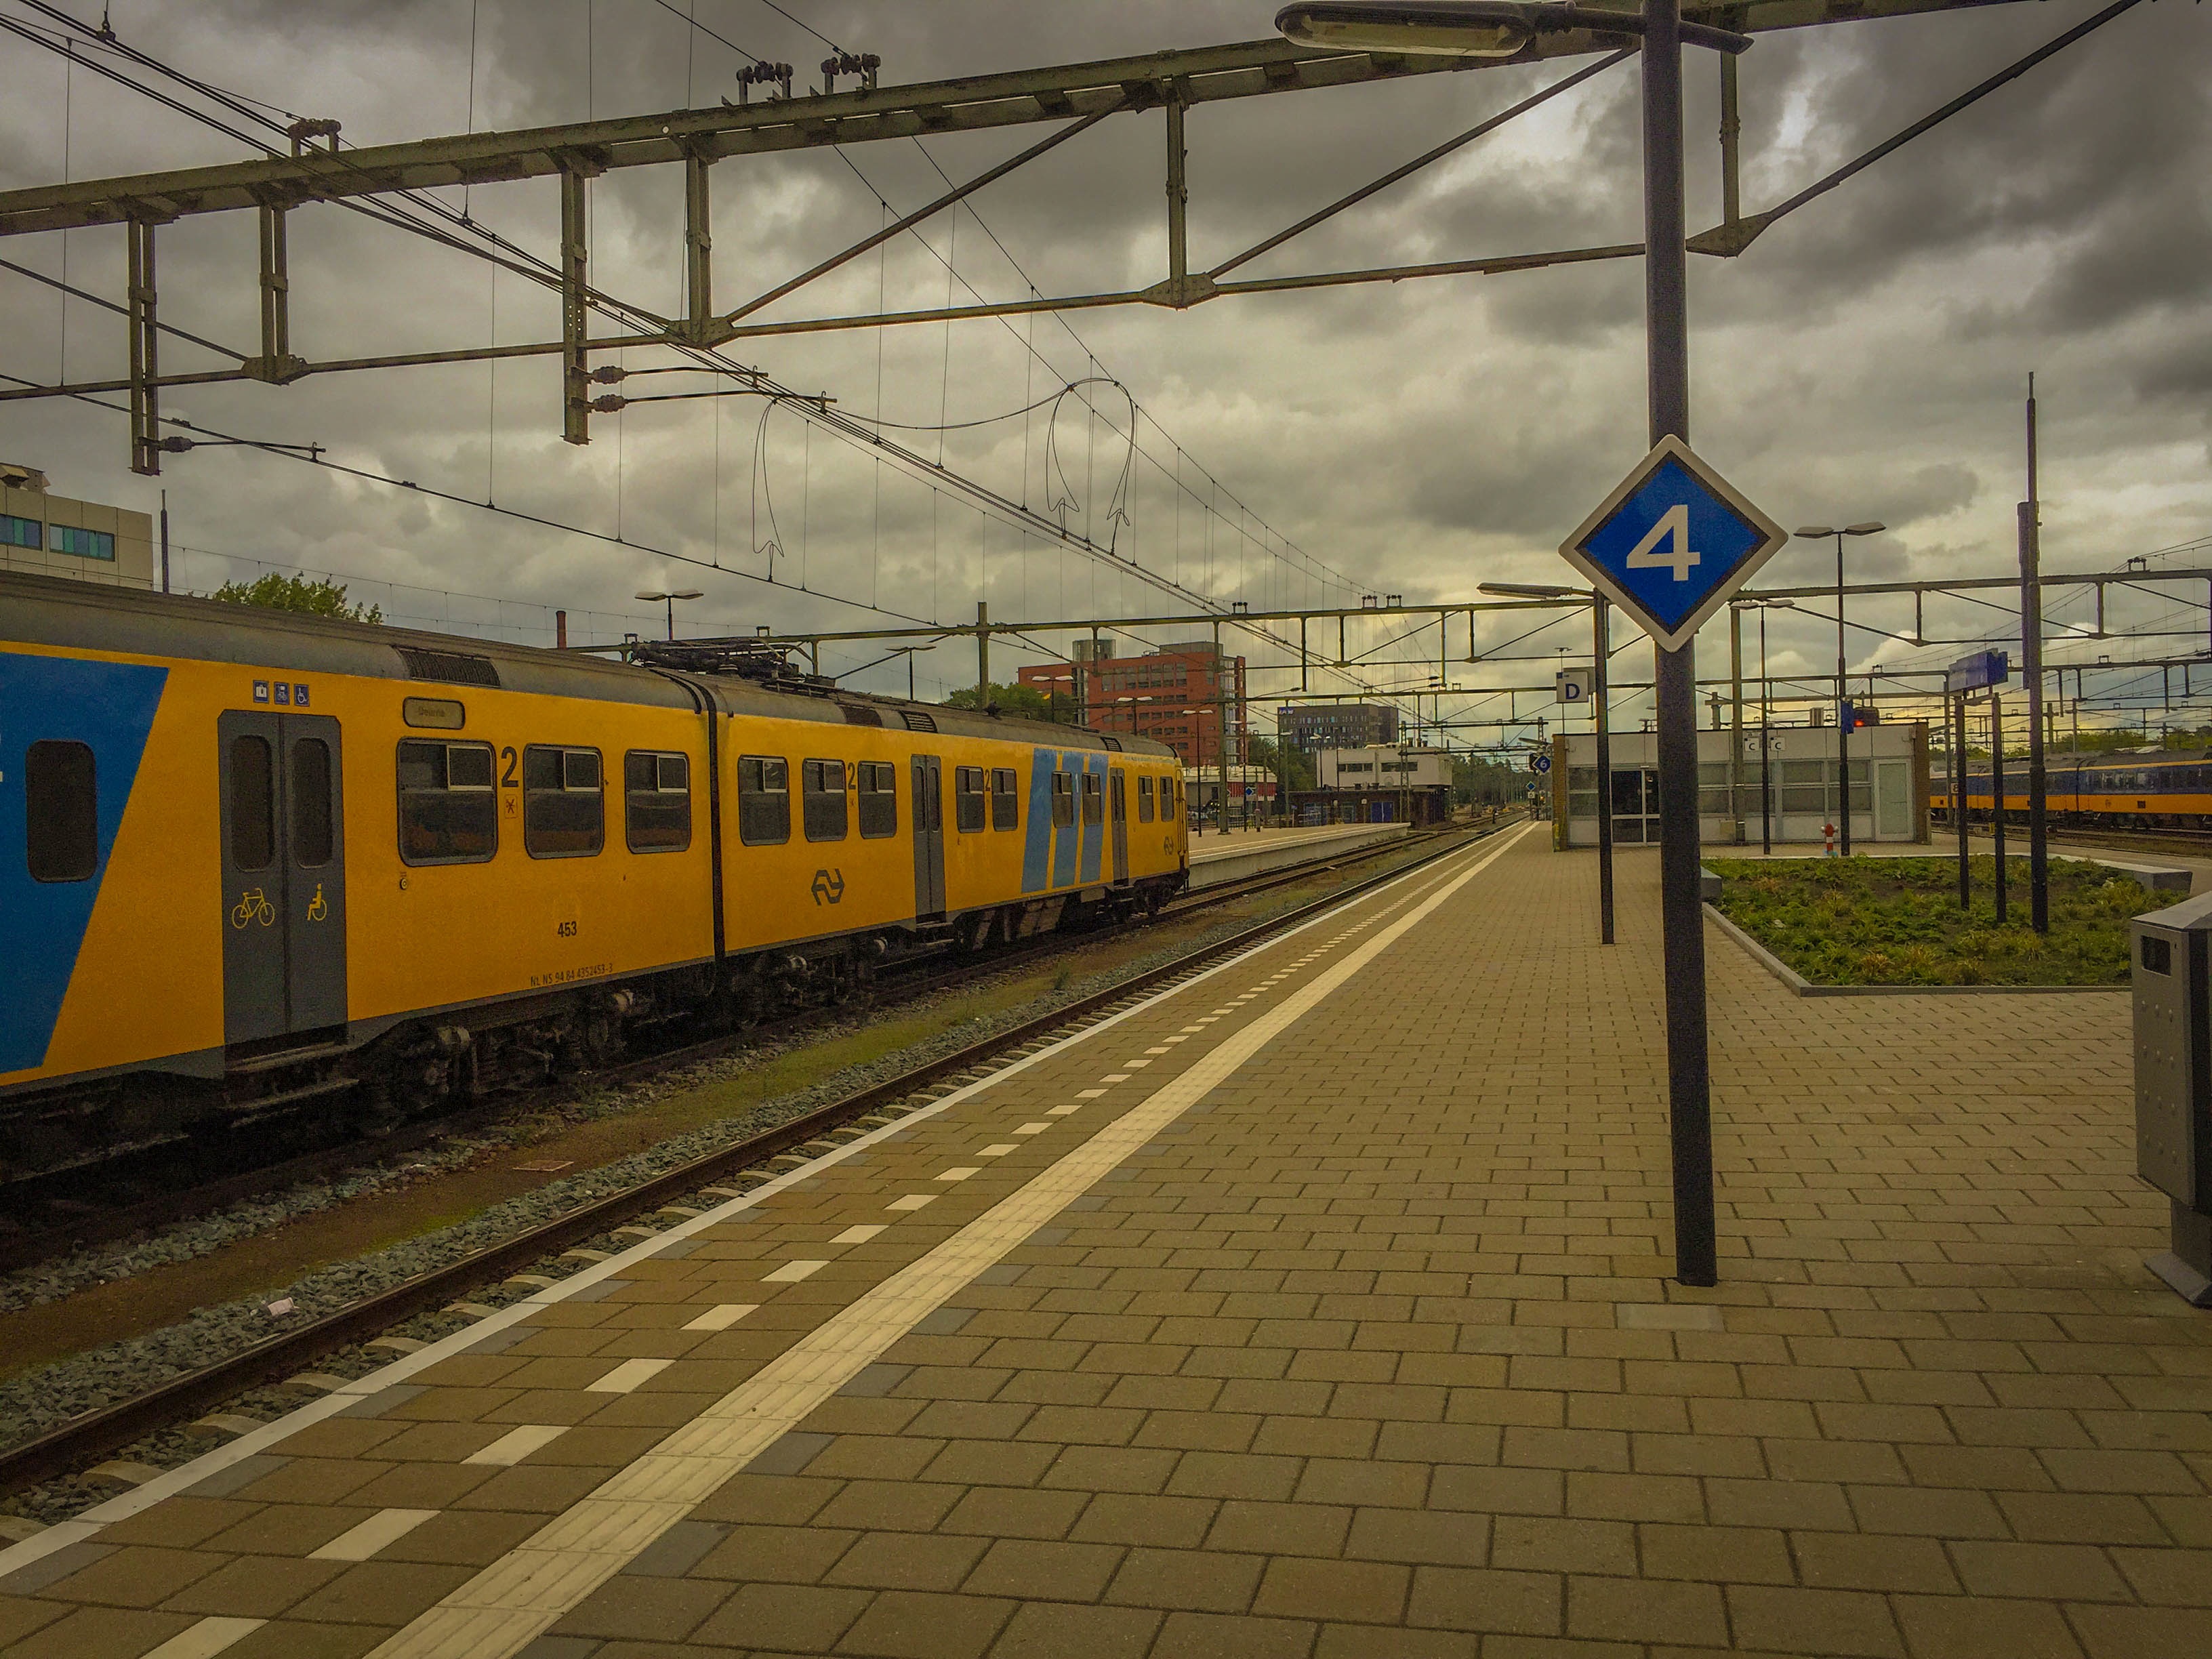
track, train, transport, vehicle, train station, electricity, lane, public transport, rail transport, residential area, metropolitan area, high speed rail